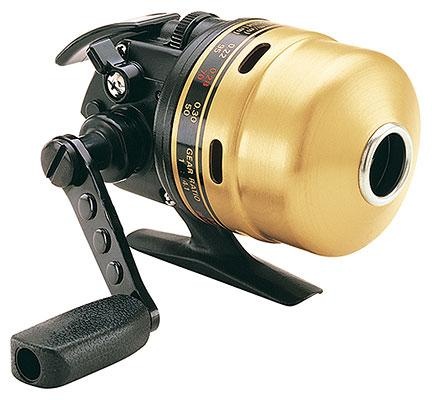
Daiwa Goldcast III Spincasting Reel
Features: The Daiwa Goldcast III is a premium spincasting reel--the reboot of the original Goldcast with adjustable Right/Left retrieve and 4.1:1 Gear Ratio. Ball-bearing drive and rotating tungsten carbide line pickup. Rugged metal body. gearing. and nose cone. Oscillating spool levelwind and line aperture for maximum casting distance and accuracy. Ultra-smooth. multi-disc drag. The Daiwa Goldcast III is a premium spincasting reel with adjustable Right/Left retrieve. Arguably the finest professional-quality spincast reel on the market today. these reels feature durable metal construction with an oscillating spool for precise level-winding and a smooth multi-disc drag.
Brand: Daiwa
Category: Sporting Goods > Outdoor Recreation > Fishing > Fishing Reels > Spincast Fishing Reels